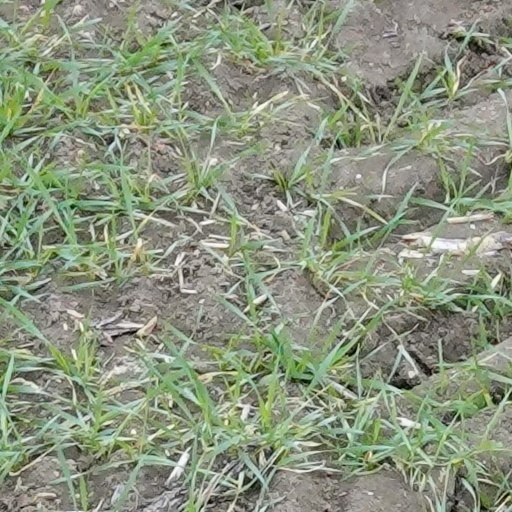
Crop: wheat